Girls Will Be Boys

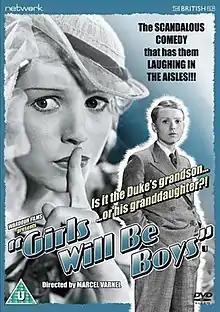

Girls Will Be Boys is a 1934 British comedy film by French director Marcel Varnel and starring Dolly Haas, Cyril Maude and Esmond Knight. It is based on "The Last Lord", a play by Kurt Siodmak. The film was shot at Elstree Studios with sets designed by the art director Cedric Dawe. Haas made this, her first English-language film, following a Nazi-led riot at the premiere of her previous film "Das häßliche Mädchen". The riots protested the male lead, Max Hansen, who was supposedly "too Jewish." In 1936, Haas fled Germany altogether.